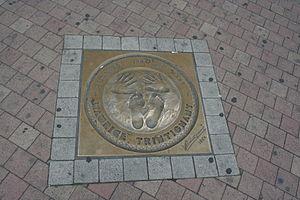
Empreintes et signature de Maurice Trintignant, vainqueur de l'édition 1954 des 24 Heures du Mans, dans le centre ville.
La Grande parade des pilotes est un événement à part entière lié à la course automobile des 24 Heures du Mans. Depuis 1995, sur une idée de son fondateur Philippe Pasteau et son équipe, elle est organisée dans la ville du Mans par l'association Classic Automotive dont c'est l'unique objet.
Maurice Trintignant surnommé « Pétoulet », né le 30 octobre 1917 à Sainte-Cécile-les-Vignes et mort le 13 février 2005 à Nîmes, est un pilote automobile français.